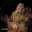
Label: lobster